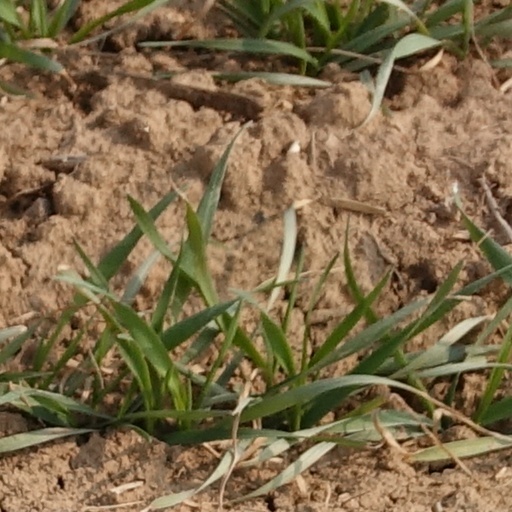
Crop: wheat